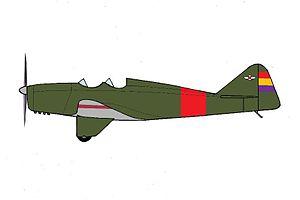
Aeronáutica Industrial S.A. est une entreprise aéronautique espagnole disparue.